Marie Pujmanová

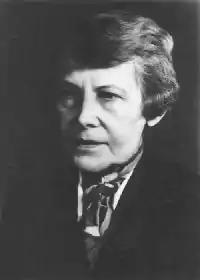
Marie Pujmanová

Marie Pujmanová (née Hennerová; 8 June 1893, Prague – 19 May 1958, Prague) was a Czechoslovak poet and novelist.